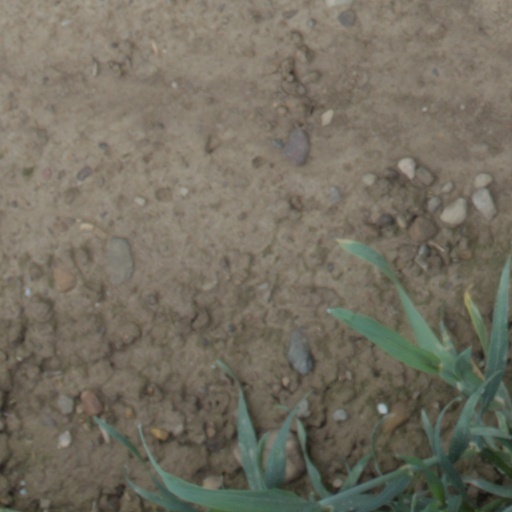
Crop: wheat